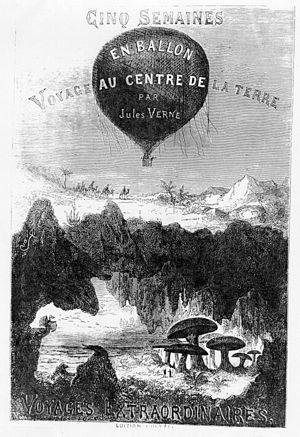
""Voyage au centre de la Terre"", Édouard Riou."